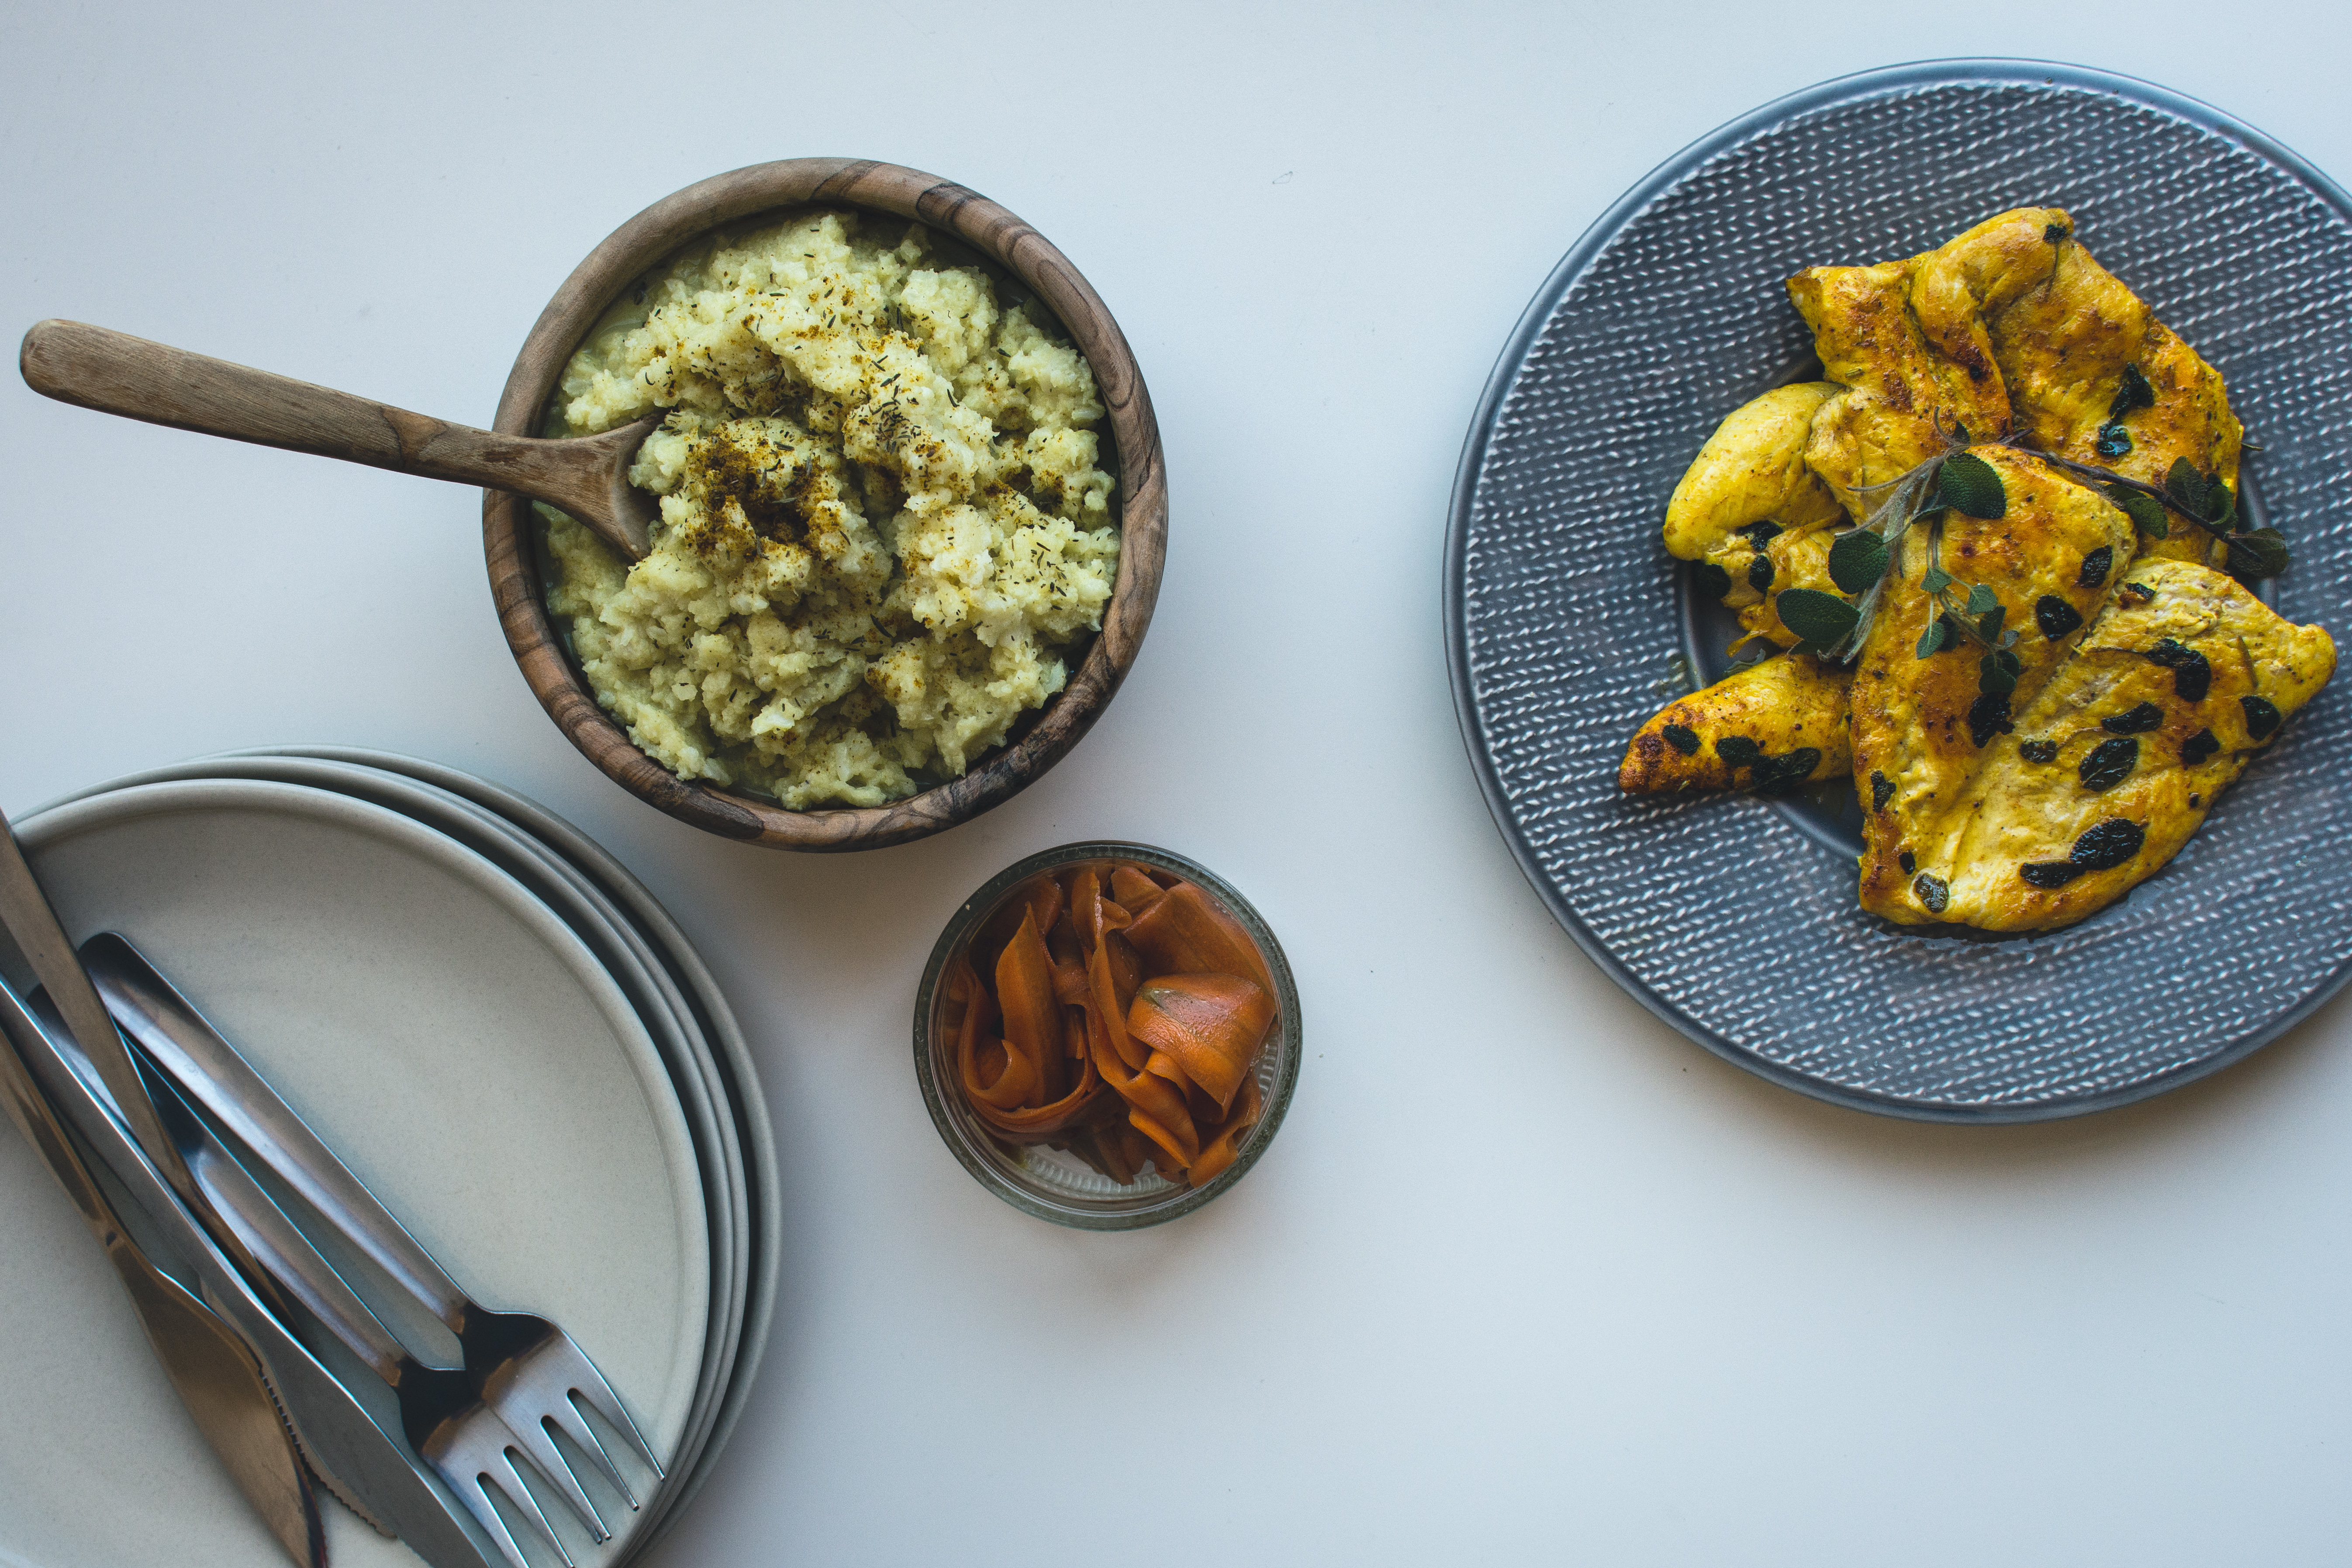
dish, food, cuisine, ingredient, meal, breakfast, vegetarian food, produce, recipe, superfood